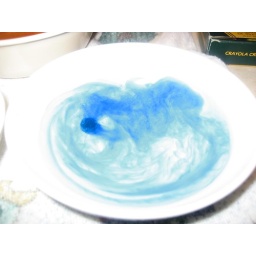
The blue dye pellet dissolving in the bowl of warm water and vinegar.